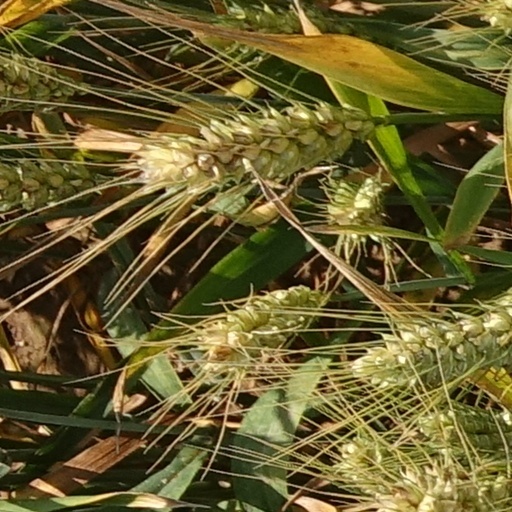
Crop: wheat